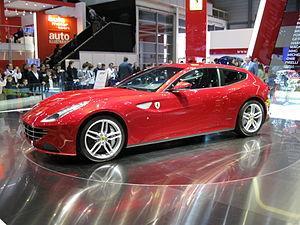
Salon international de l'automobile de Genève
La Ferrari FF — pour Ferrari Four en référence à ses quatre places et ses quatre roues motrices — est une automobile de grand tourisme développée au début des années 2010 par le constructeur automobile italien Ferrari. Destiné à remplacer la 612 Scaglietti, la FF est dotée comme cette dernière d'un moteur V12 porté à 660 ch de puissance et 683 Nm de couple.